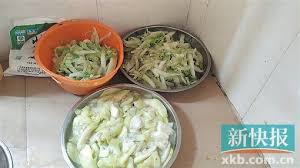
Waste category: biological